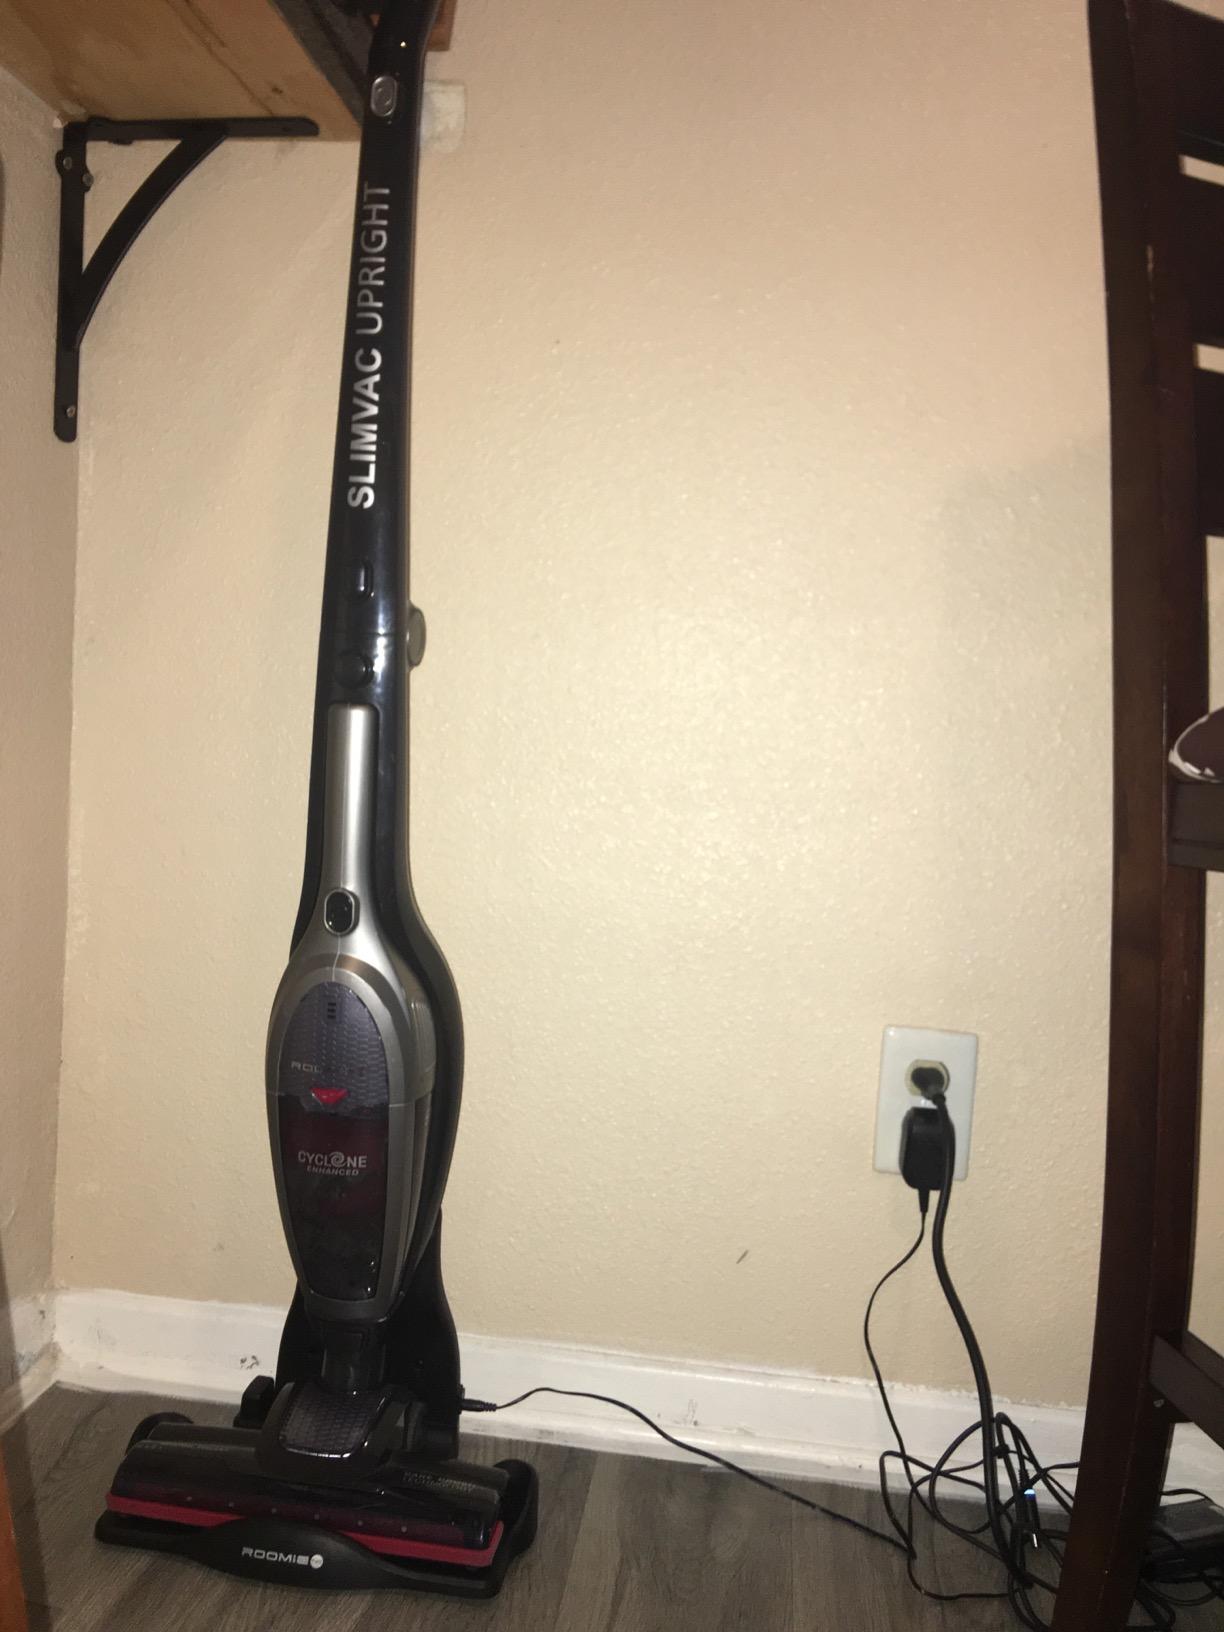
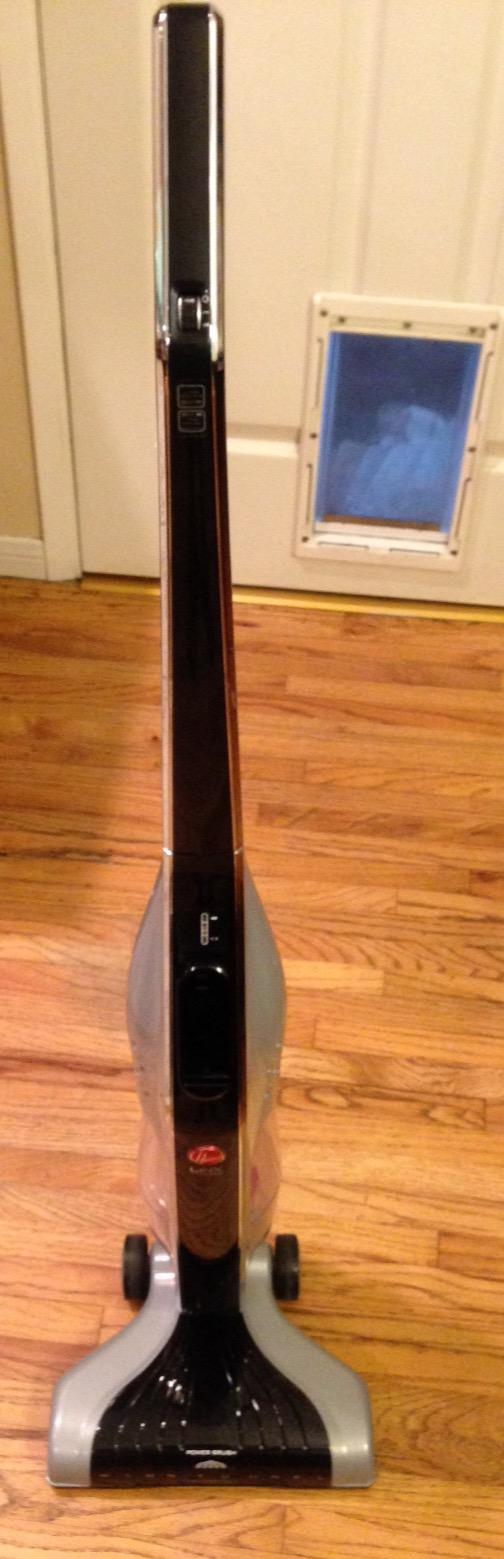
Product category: items_vacuum
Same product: no